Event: Nepal Earthquake
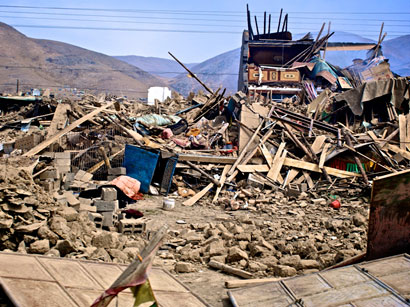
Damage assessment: damage